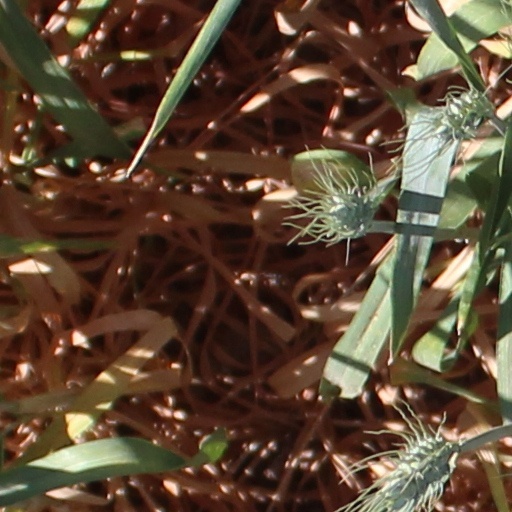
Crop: wheat